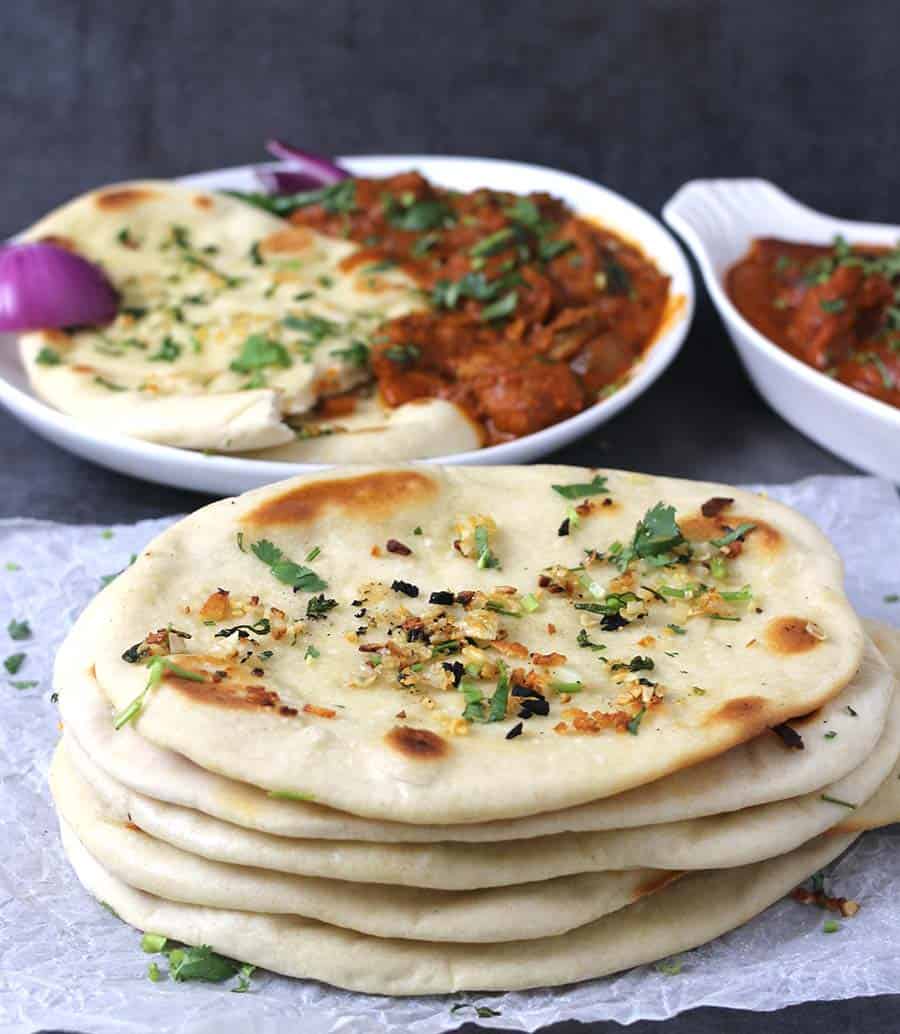
Dish: butter_naan